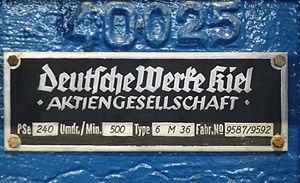
Deutsche Werke était une entreprise de construction navale allemande fondée en 1925, lorsque les chantiers Kaiserliche Werft de Kiel et d'autres chantiers ont été fusionnés.